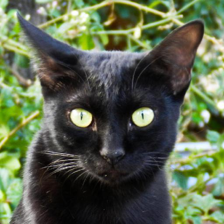
Label: animals